Eremophila spathulata

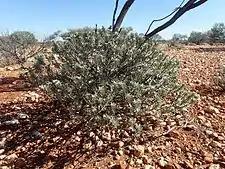
"E. spathulata" growing near Kumarina

"Eremophila spathulata" was first formally described by William Vincent Fitzgerald in 1904 and the description was published in "Journal of the West Australia Natural History Society". The specific epithet is from the Latin "spathulata", 'spatula-shaped', referring to the shape of the leaves.